Grey

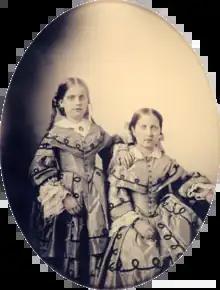
Brazilian princesses Leopoldina and Isabel (seated) wearing grey gowns, c. 1855

Women's fashion in the 19th century was dominated by Paris, while men's fashion was set by London. The grey business suit appeared in the mid-19th century in London; light grey in summer, dark grey in winter; replacing the more colorful palette of men's clothing early in the century.